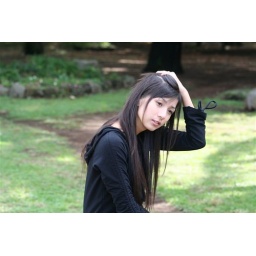
Girl in black and green